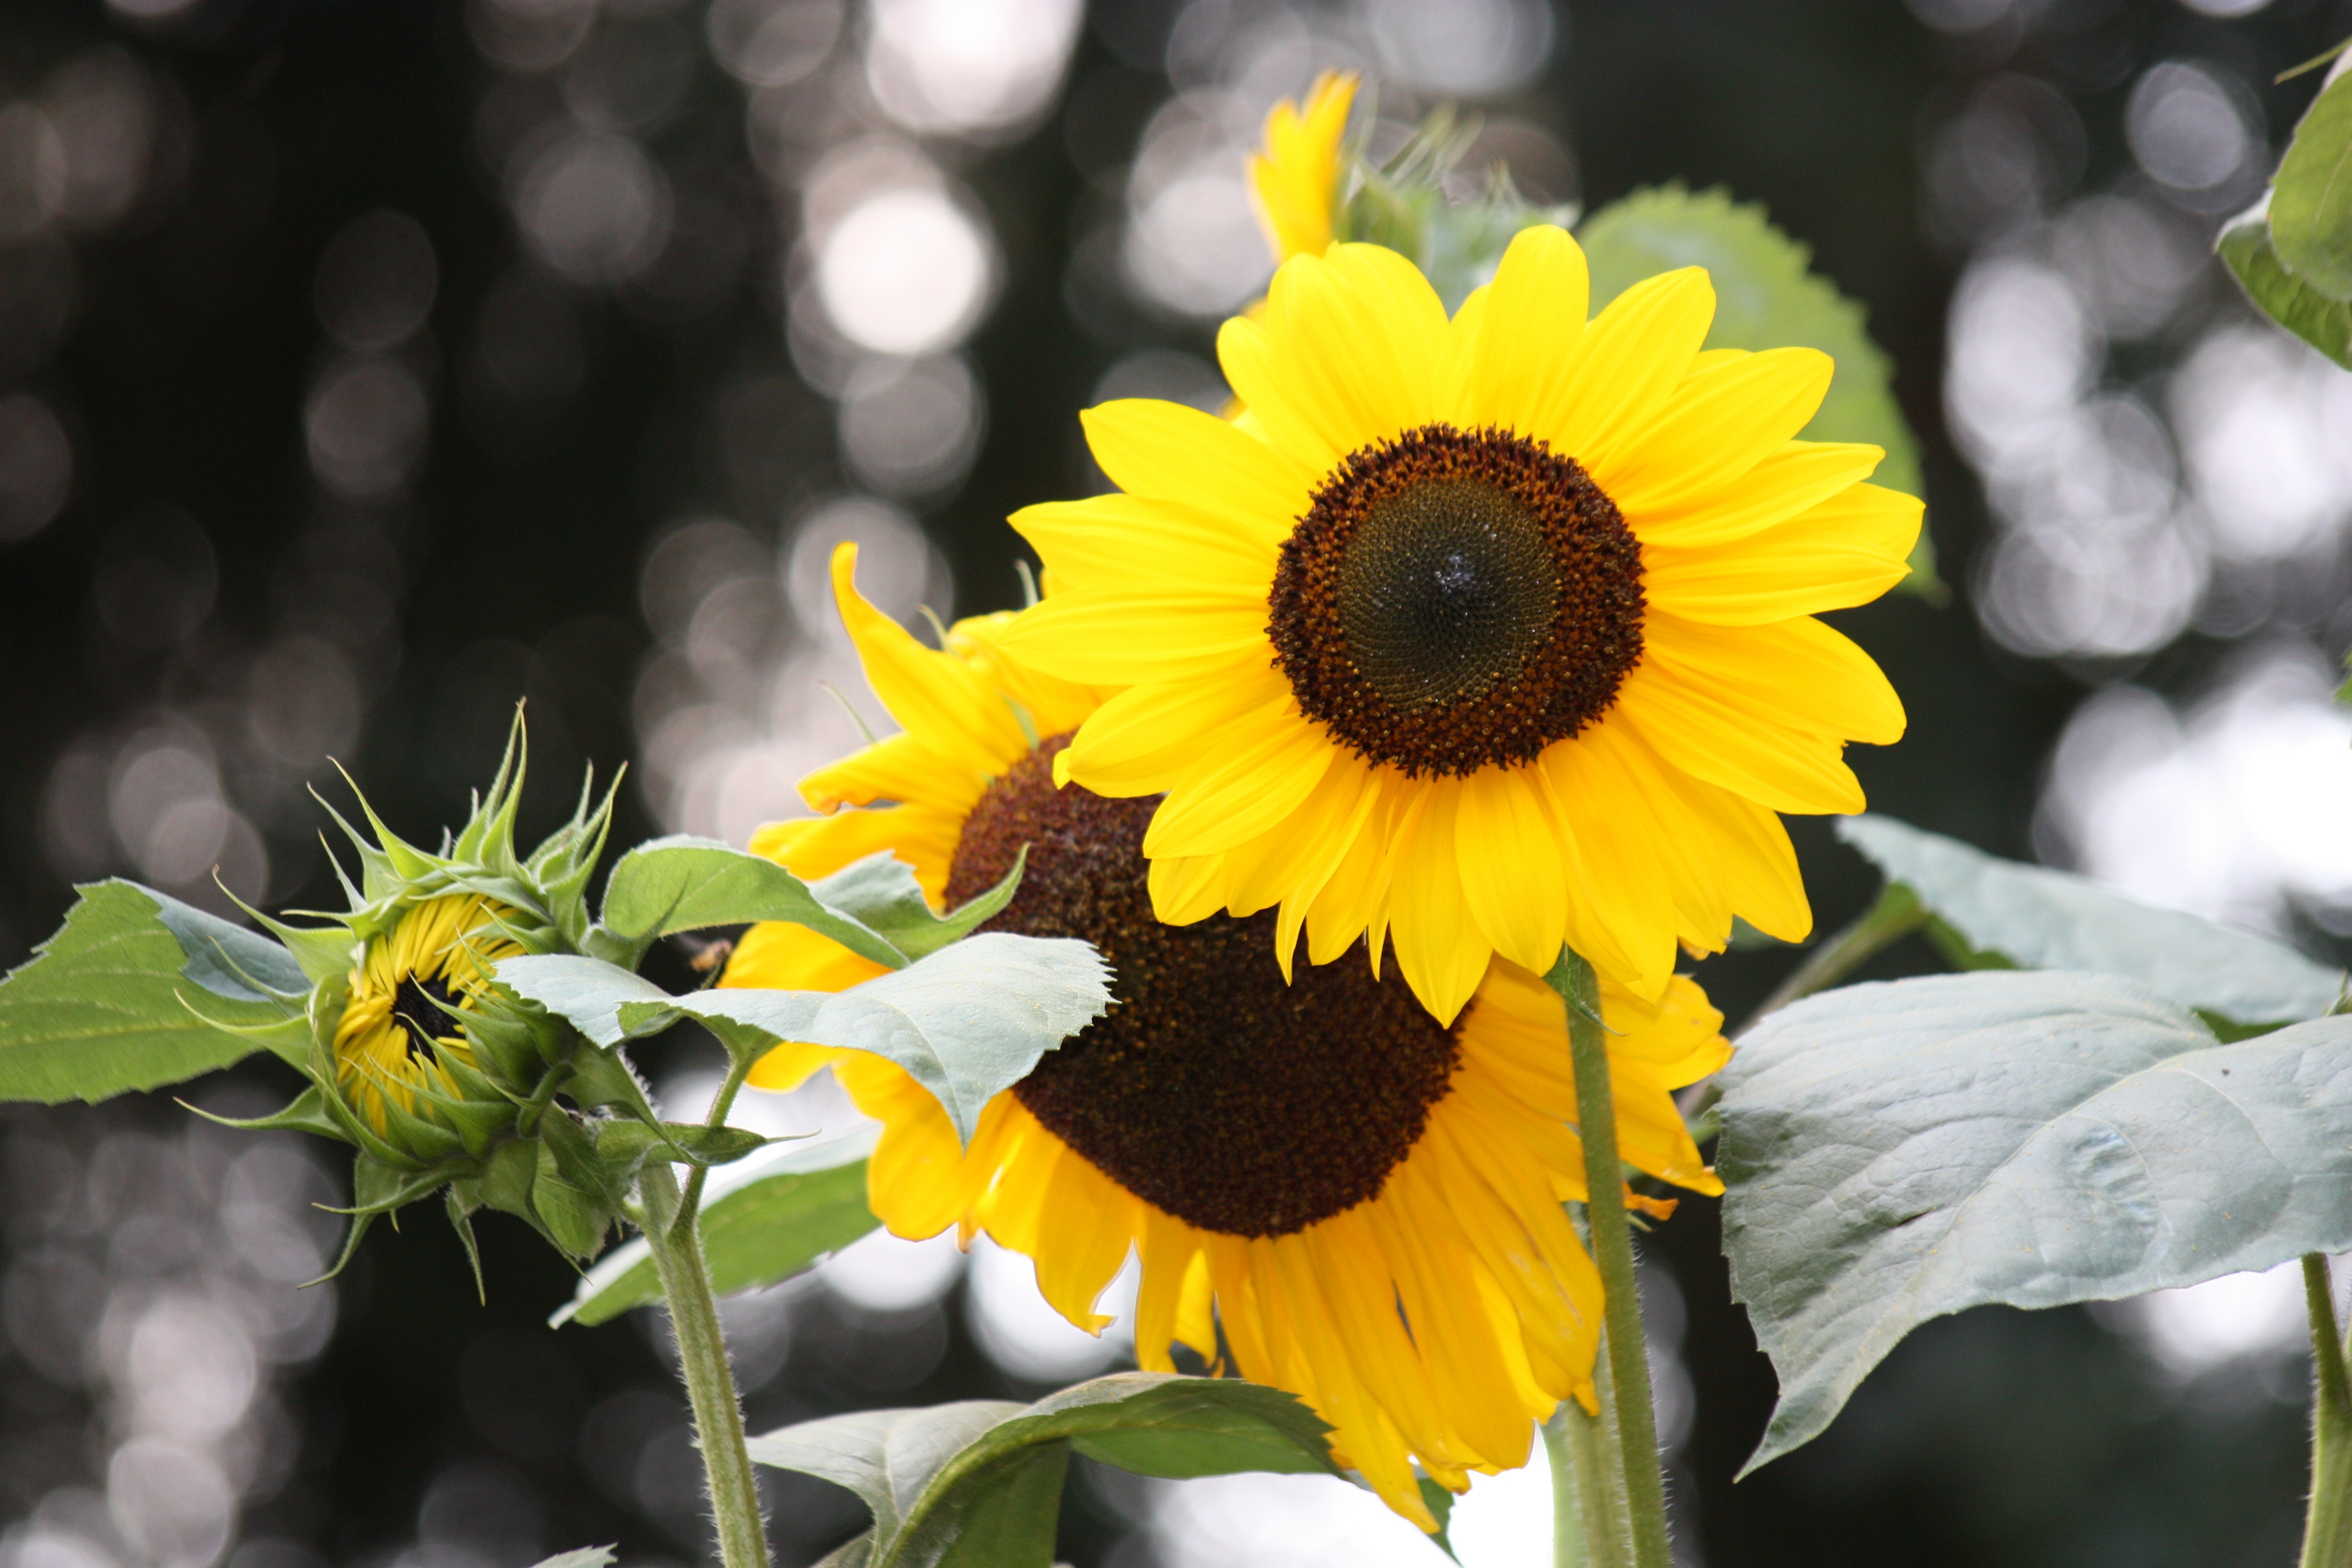
nature, blossom, plant, flower, petal, bloom, summer, green, botany, yellow, garden, close, flora, sunflower, yellow flower, sun flower, macro photography, sunflower field, flowering plant, daisy family, sunflower seed, land plant